Barnsley Canal

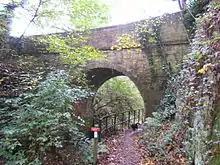
Looking south near Walton

The canal was principally designed to carry coal from collieries in the Barnby region. The Low Moor Company had a colliery at Barnby Furnace, and constructed the long Low Moor Waggonway between there and Barnby basin, which was carrying coal by 1802. By 1804, around 10,000 tons was leaving the colliery, although the Dearne and Dove Canal had opened in late 1803, and only about half of the trade travelled the full length of the canal to the Aire and Calder. Coal from the Silkstone collieries was sporadic, as the tramway which had been authorised by the act of Parliament was not built due to financial constraints. The Barnby Furnace mine failed in May 1807, and the company found itself with no money and little traffic. It obtained a new act of Parliament, the (48 Geo. 3. c. xiii), on 28 March 1808, authorising it to raise another £43,000 in share capital, and £10,000 by mortgage. They were also able to raise the tolls.